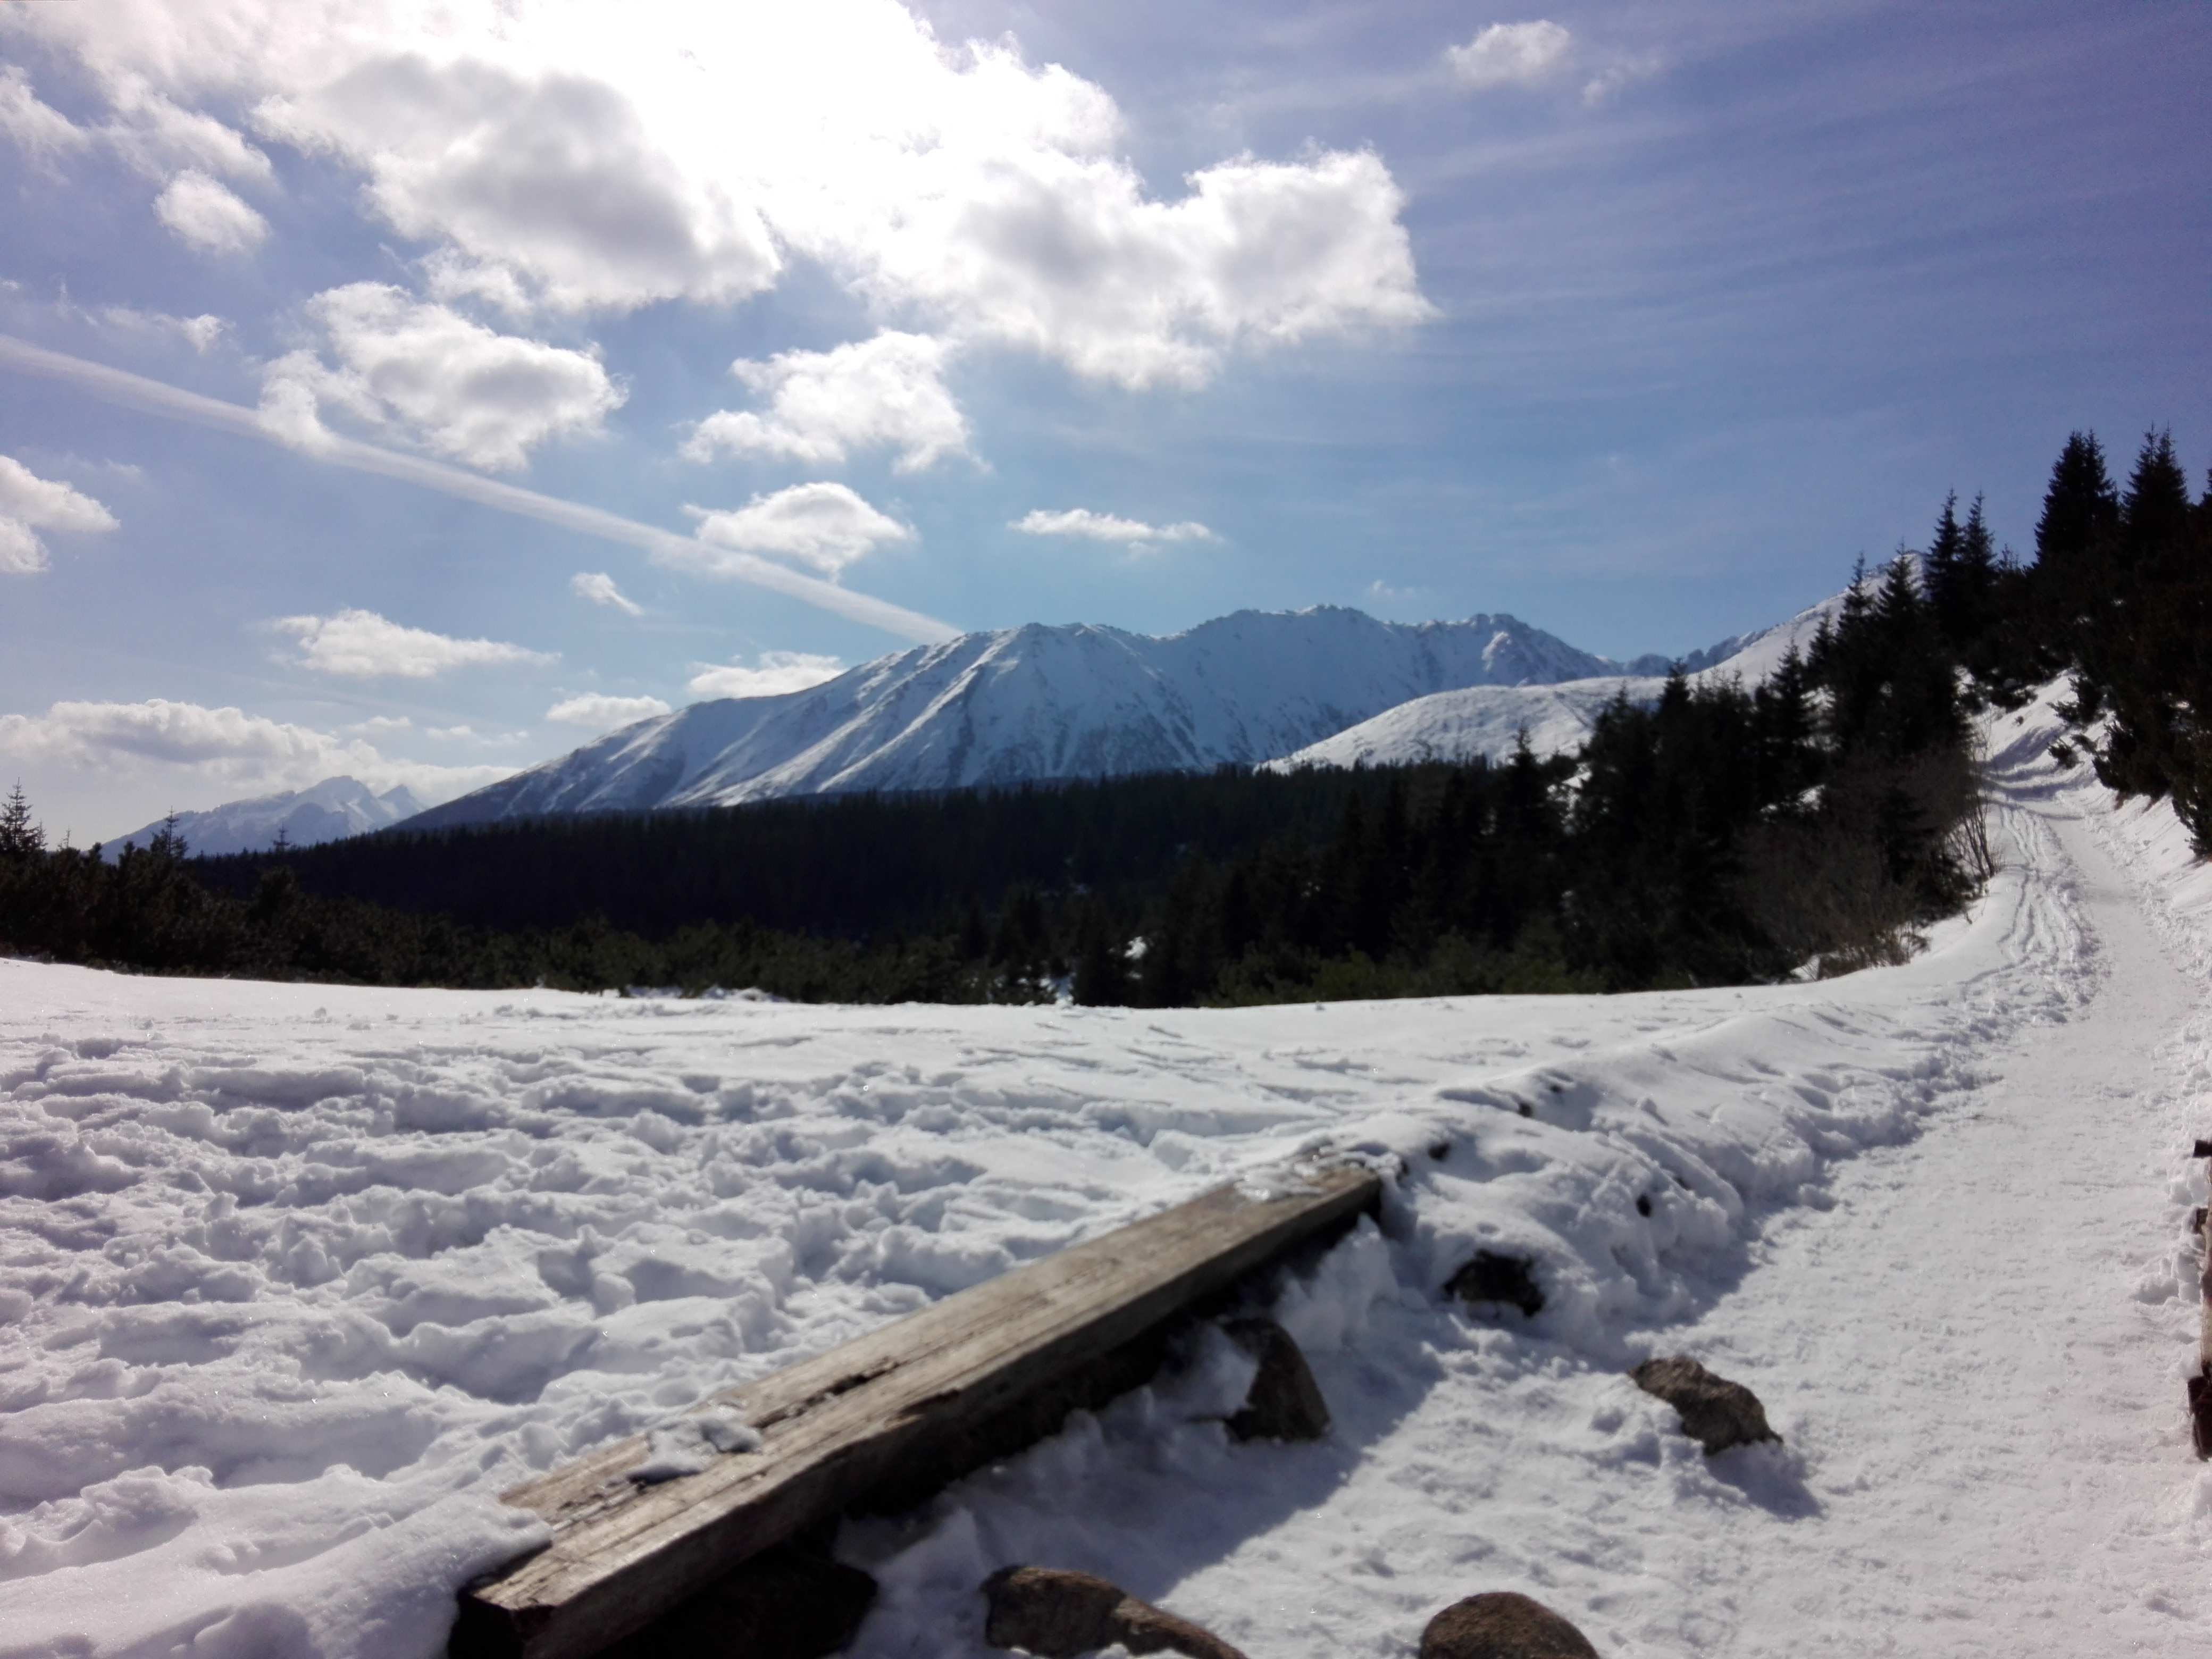
landscape, wilderness, mountain, snow, winter, trail, lake, view, mountain range, weather, season, ridge, clouds, mountains, alps, plateau, piste, tatry, landform, mountainous landforms, geological phenomenon